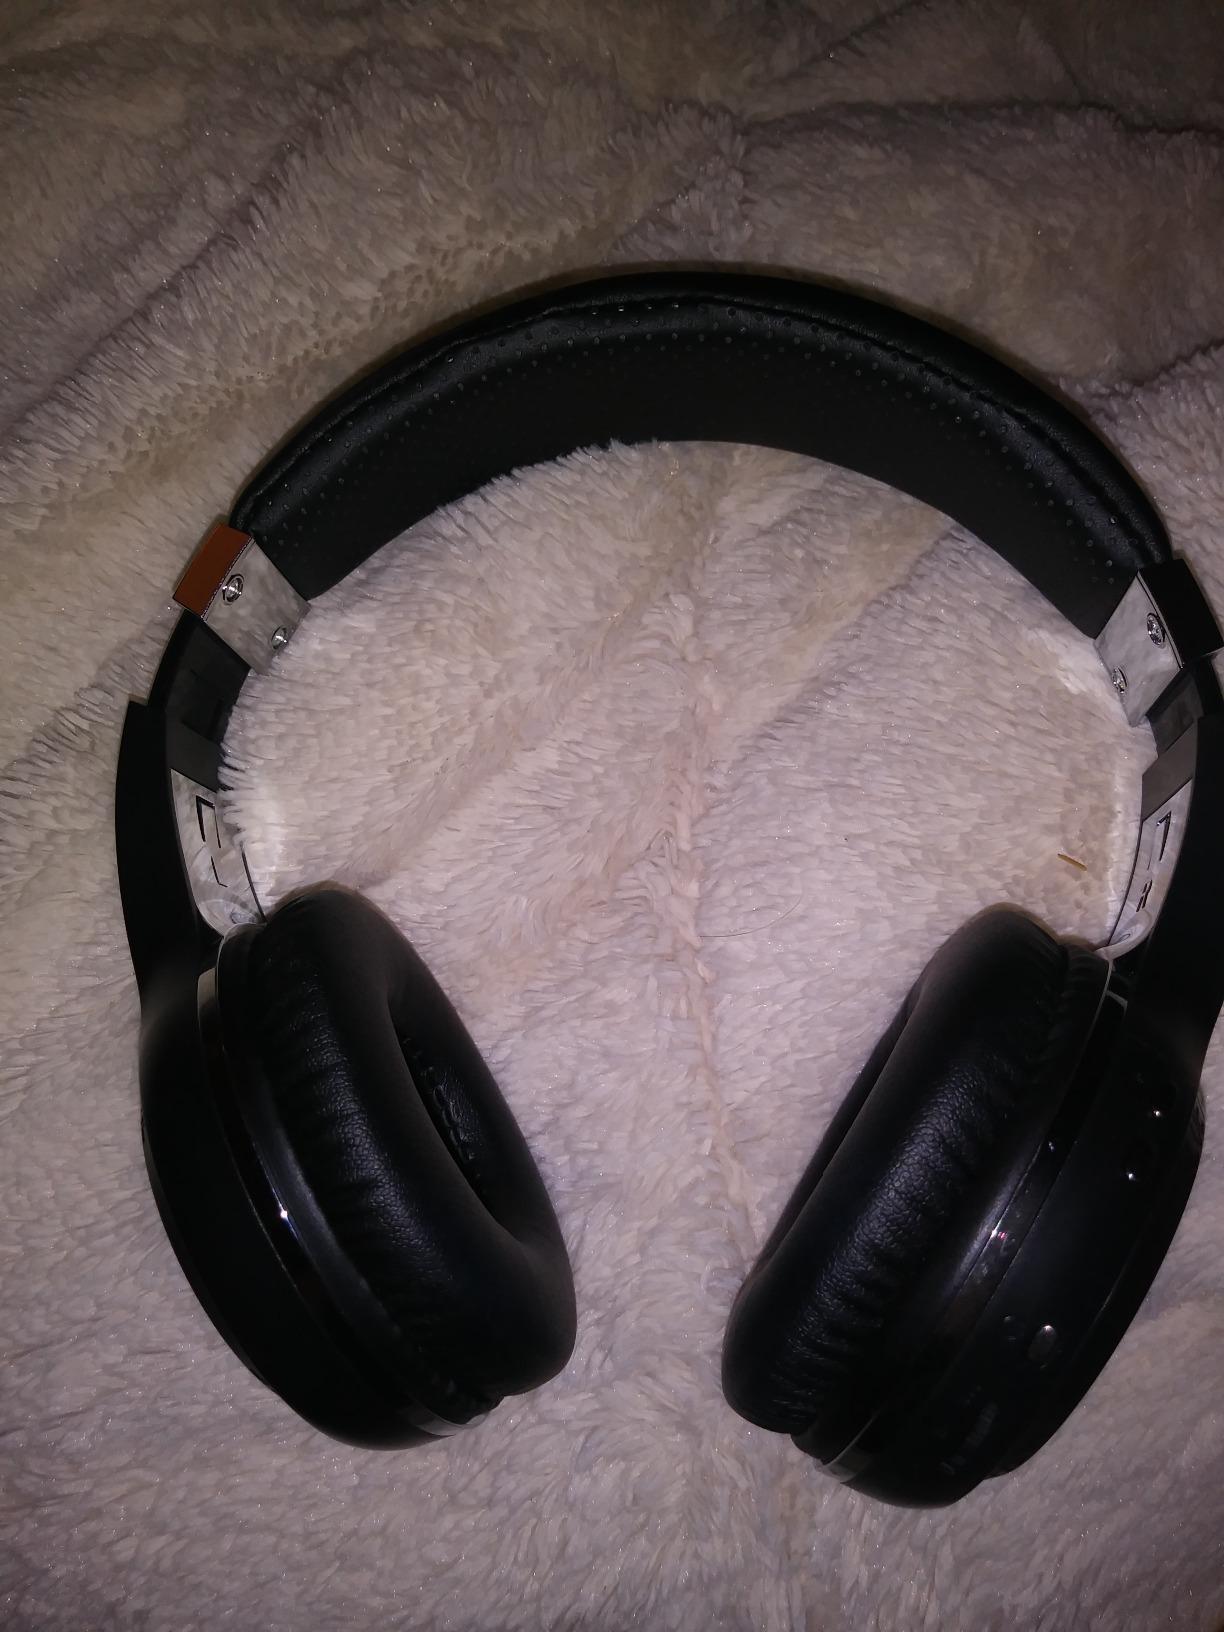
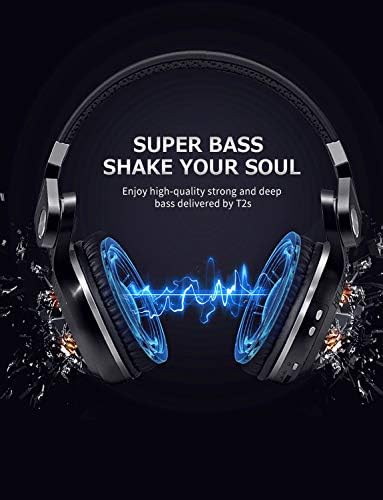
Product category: headphones
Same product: no